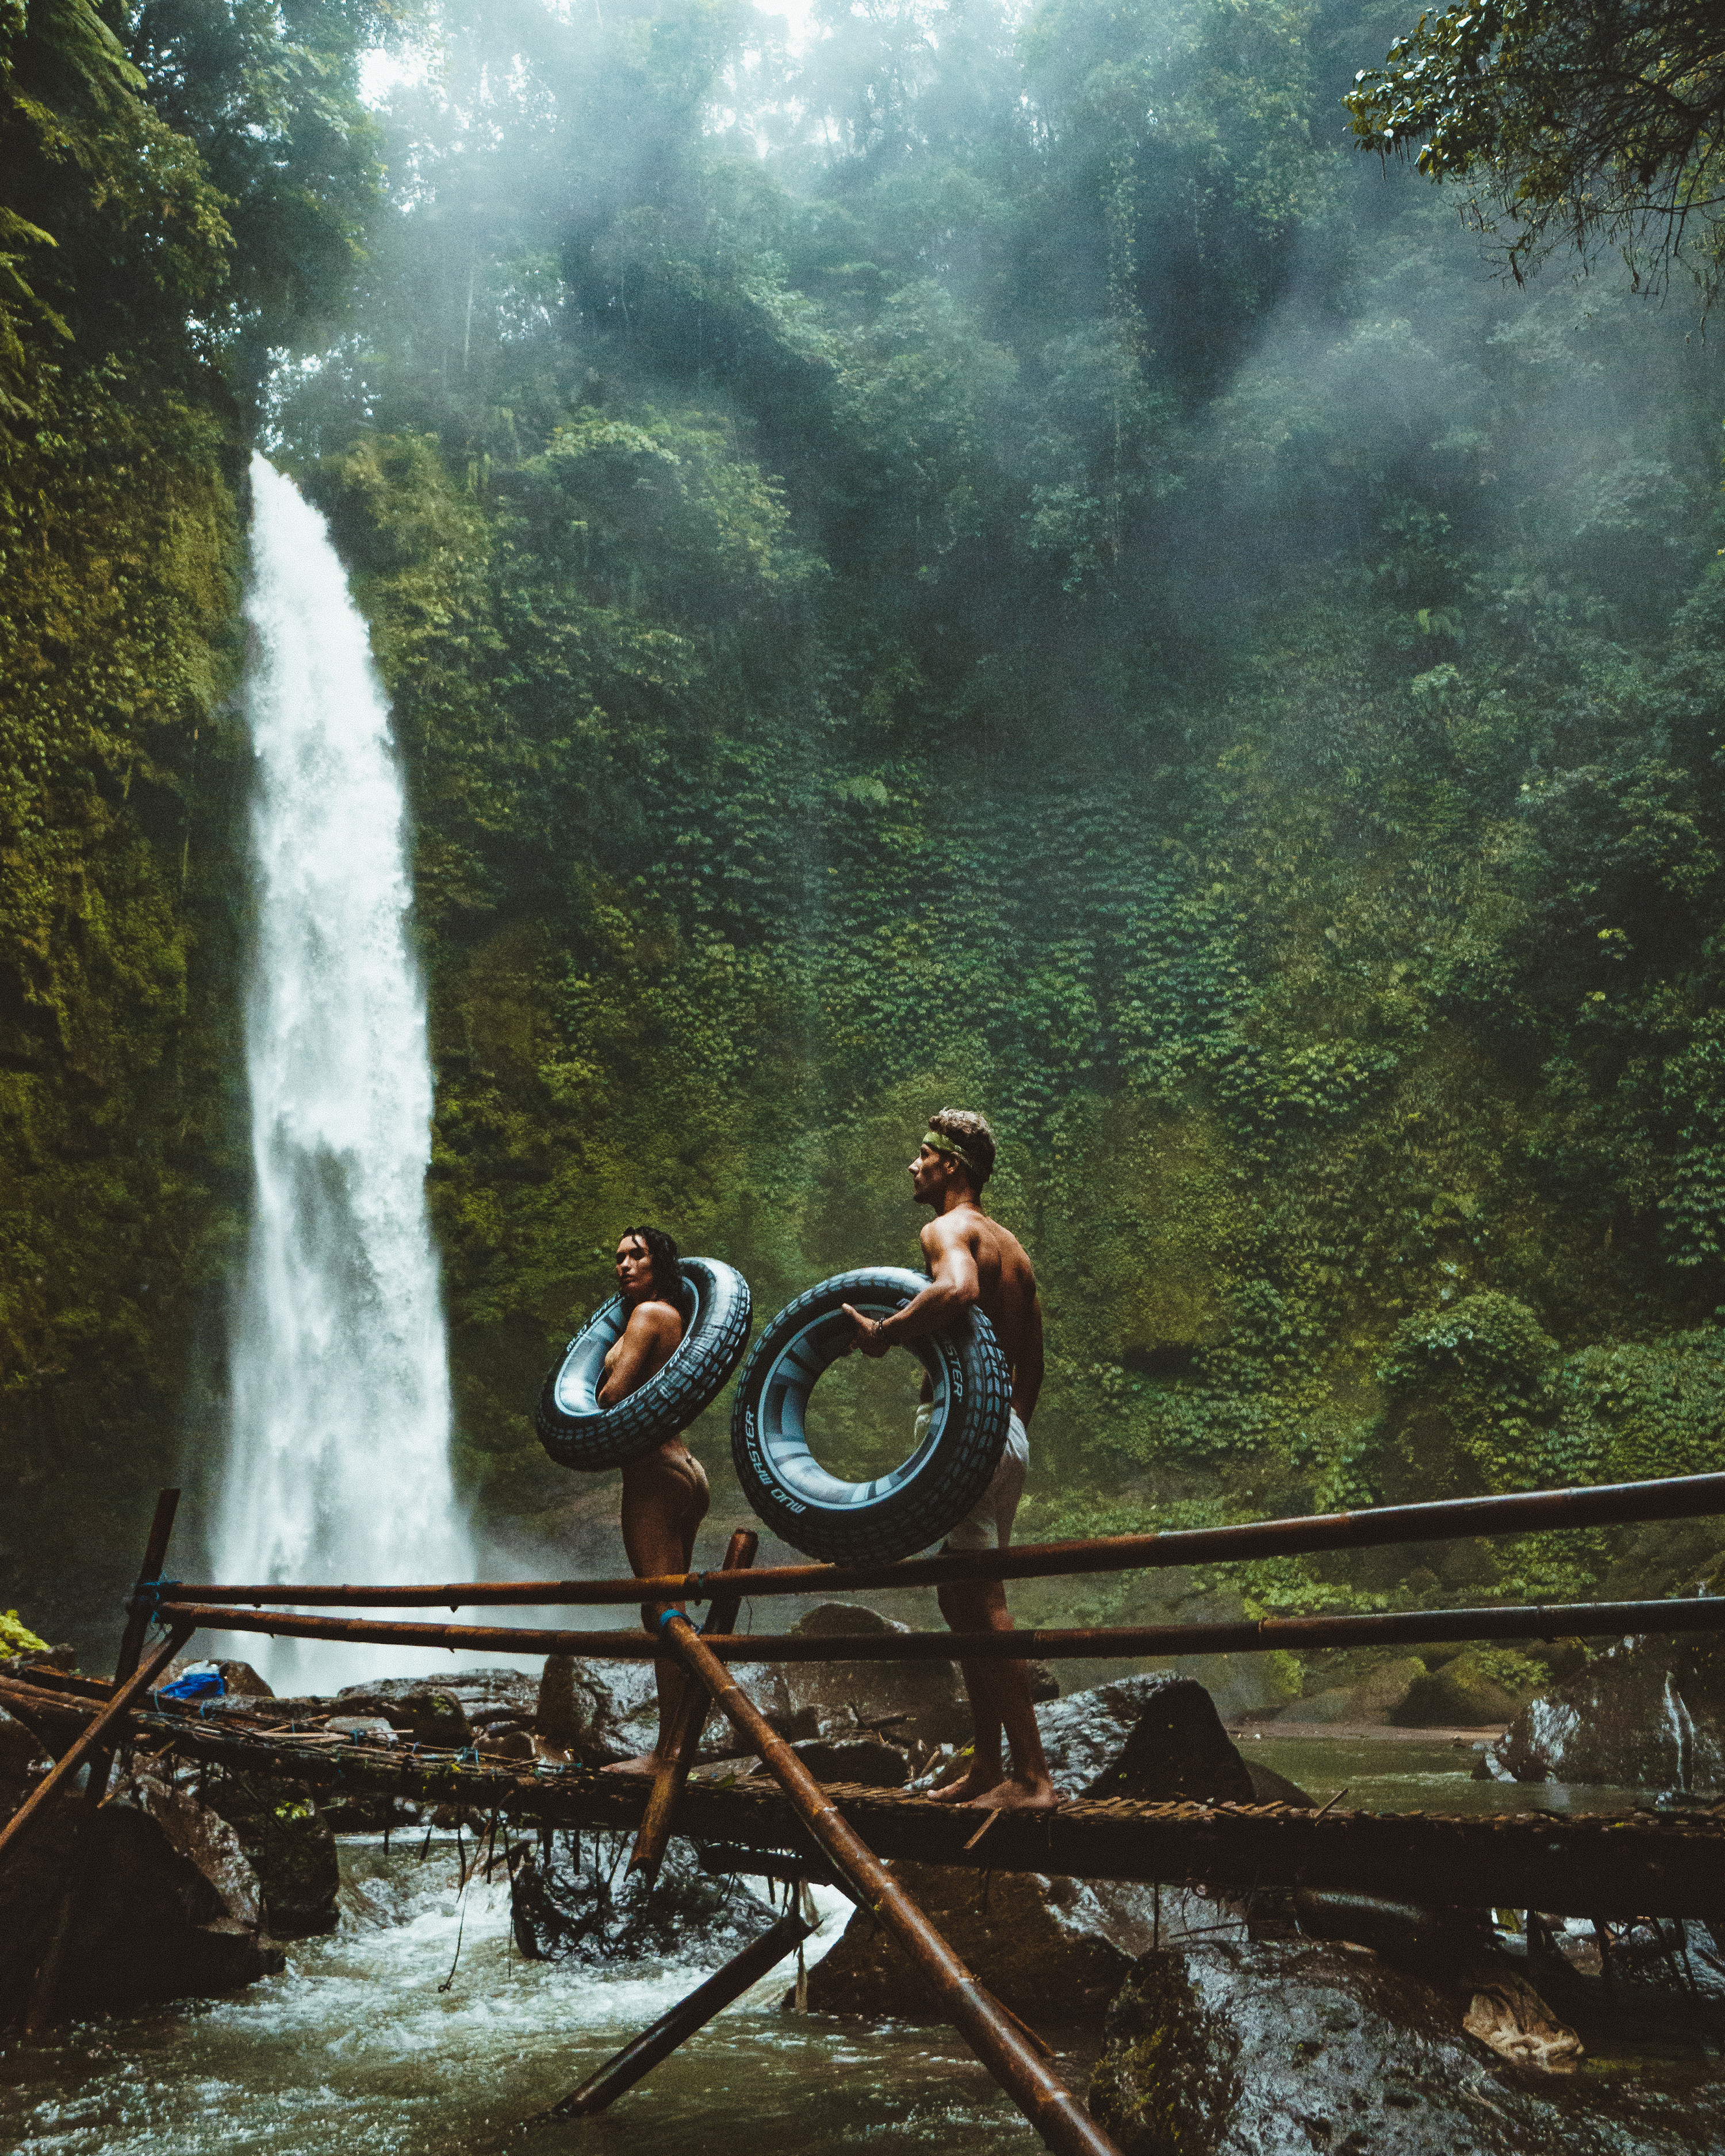
nature, water, water resources, watercourse, waterfall, jungle, rainforest, landscape, water feature, forest, adventure, stream, spring, old growth forest